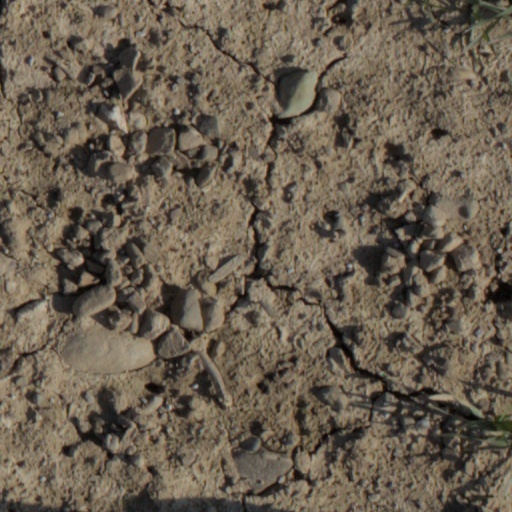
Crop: wheat